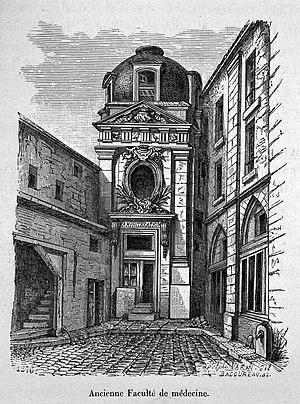
L'ancienne faculté de médecine de Paris était une des « compagnies » de l'ancienne université de Paris fondée vers 1200 ; elle fut fermée en 1793. Une nouvelle École de médecine de Paris ouvre en 1794.
Guy ou Gui Patin, né le 31 août 1601 à La Place près de Hodenc-en-Bray dans le Beauvaisis et mort le 30 mars 1672 à Paris, est un médecin et un épistolier français.
Antoine Vallot est un médecin français, né à Arles en 1594 ou 1595 et est mort le 9 août 1671 au Jardin Royal à Paris. Il a été Premier médecin ou Archiâtre du roi Louis XIV.